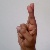
The image shows a hand gesture representing the letter 'R' in Indian Sign Language.